Bryan Fletcher (rugby league)

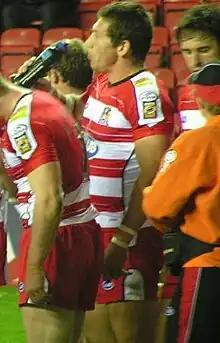
Fletcher playing for Wigan on 4 September 2007

Before the scandal that led to Fletcher being stripped of his captaincy, banned for 1 game and fined A$10,000 he had agreed to a move to England to play for Super League club; Wigan Warriors after three years at Souths. Fletcher joined the Wigan club in 2006 in time for the pre season training but was sidelined for the opening four rounds of Super League after needing emergency Bowel Surgery in early January.